Henry Hildebrandt

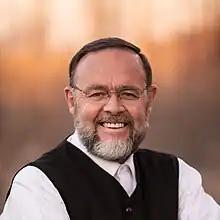
Pastor Henry Hildebrandt of the Church of God in Aylmer, 2021.

Heinrich (Henry) Hildebrandt (born 1963) is a Mexican-Canadian religious leader, activist, and conspiracy theorist. In 1991, Hildebrandt became pastor of a fundamentalist Church of God (Restoration) congregation in Aylmer, Ontario, a group described by former members as "controlling" and "cult-like". Hildebrandt also has the title of Apostle in the global presbytery of the Church of God (Restoration). In, what some suggest, is an effort to fulfill church prophesy and attract new members, Hildebrandt became an outspoken critic of COVID-19 restrictions and led his congregation in defying restrictions on gatherings since April 2020, which he alleges is a government conspiracy to destroy the true Christian church.